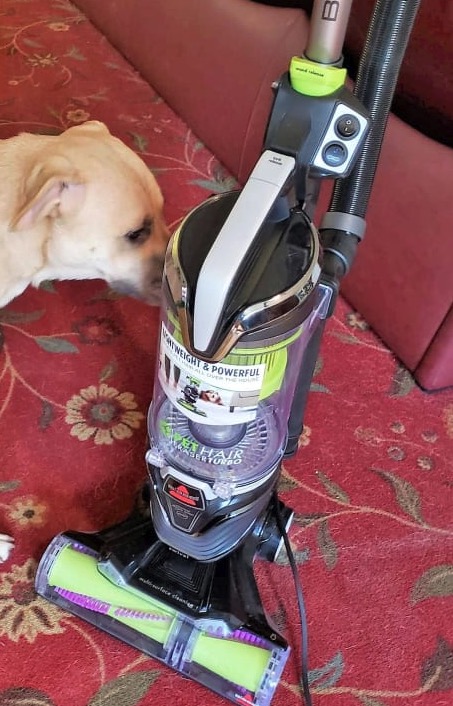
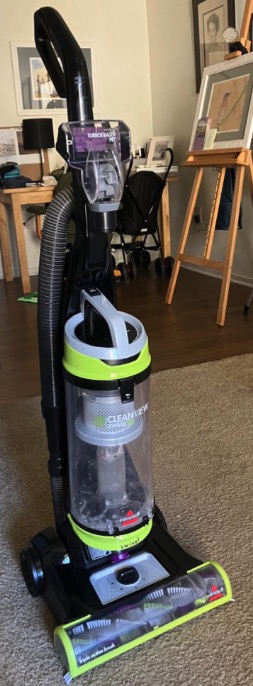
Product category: items_vacuum
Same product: no